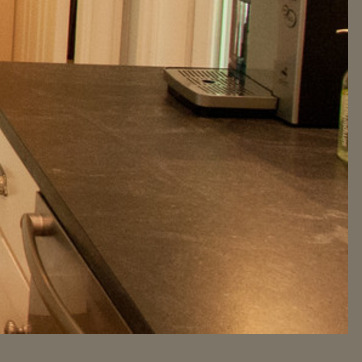
Material: polishedstone